Jonny Saves Nebrador

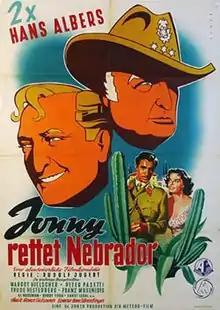

Jonny Saves Nebrador is a 1953 West German adventure film directed by Rudolf Jugert and starring Hans Albers, Margot Hielscher and Peter Pasetti. The film is set in South America, but was shot in Ancona and Rimini, Italy. It was made by Bavaria Film at the company's Munich Studios. The film's sets were designed by the art directors Paul Markwitz and Fritz Maurischat.